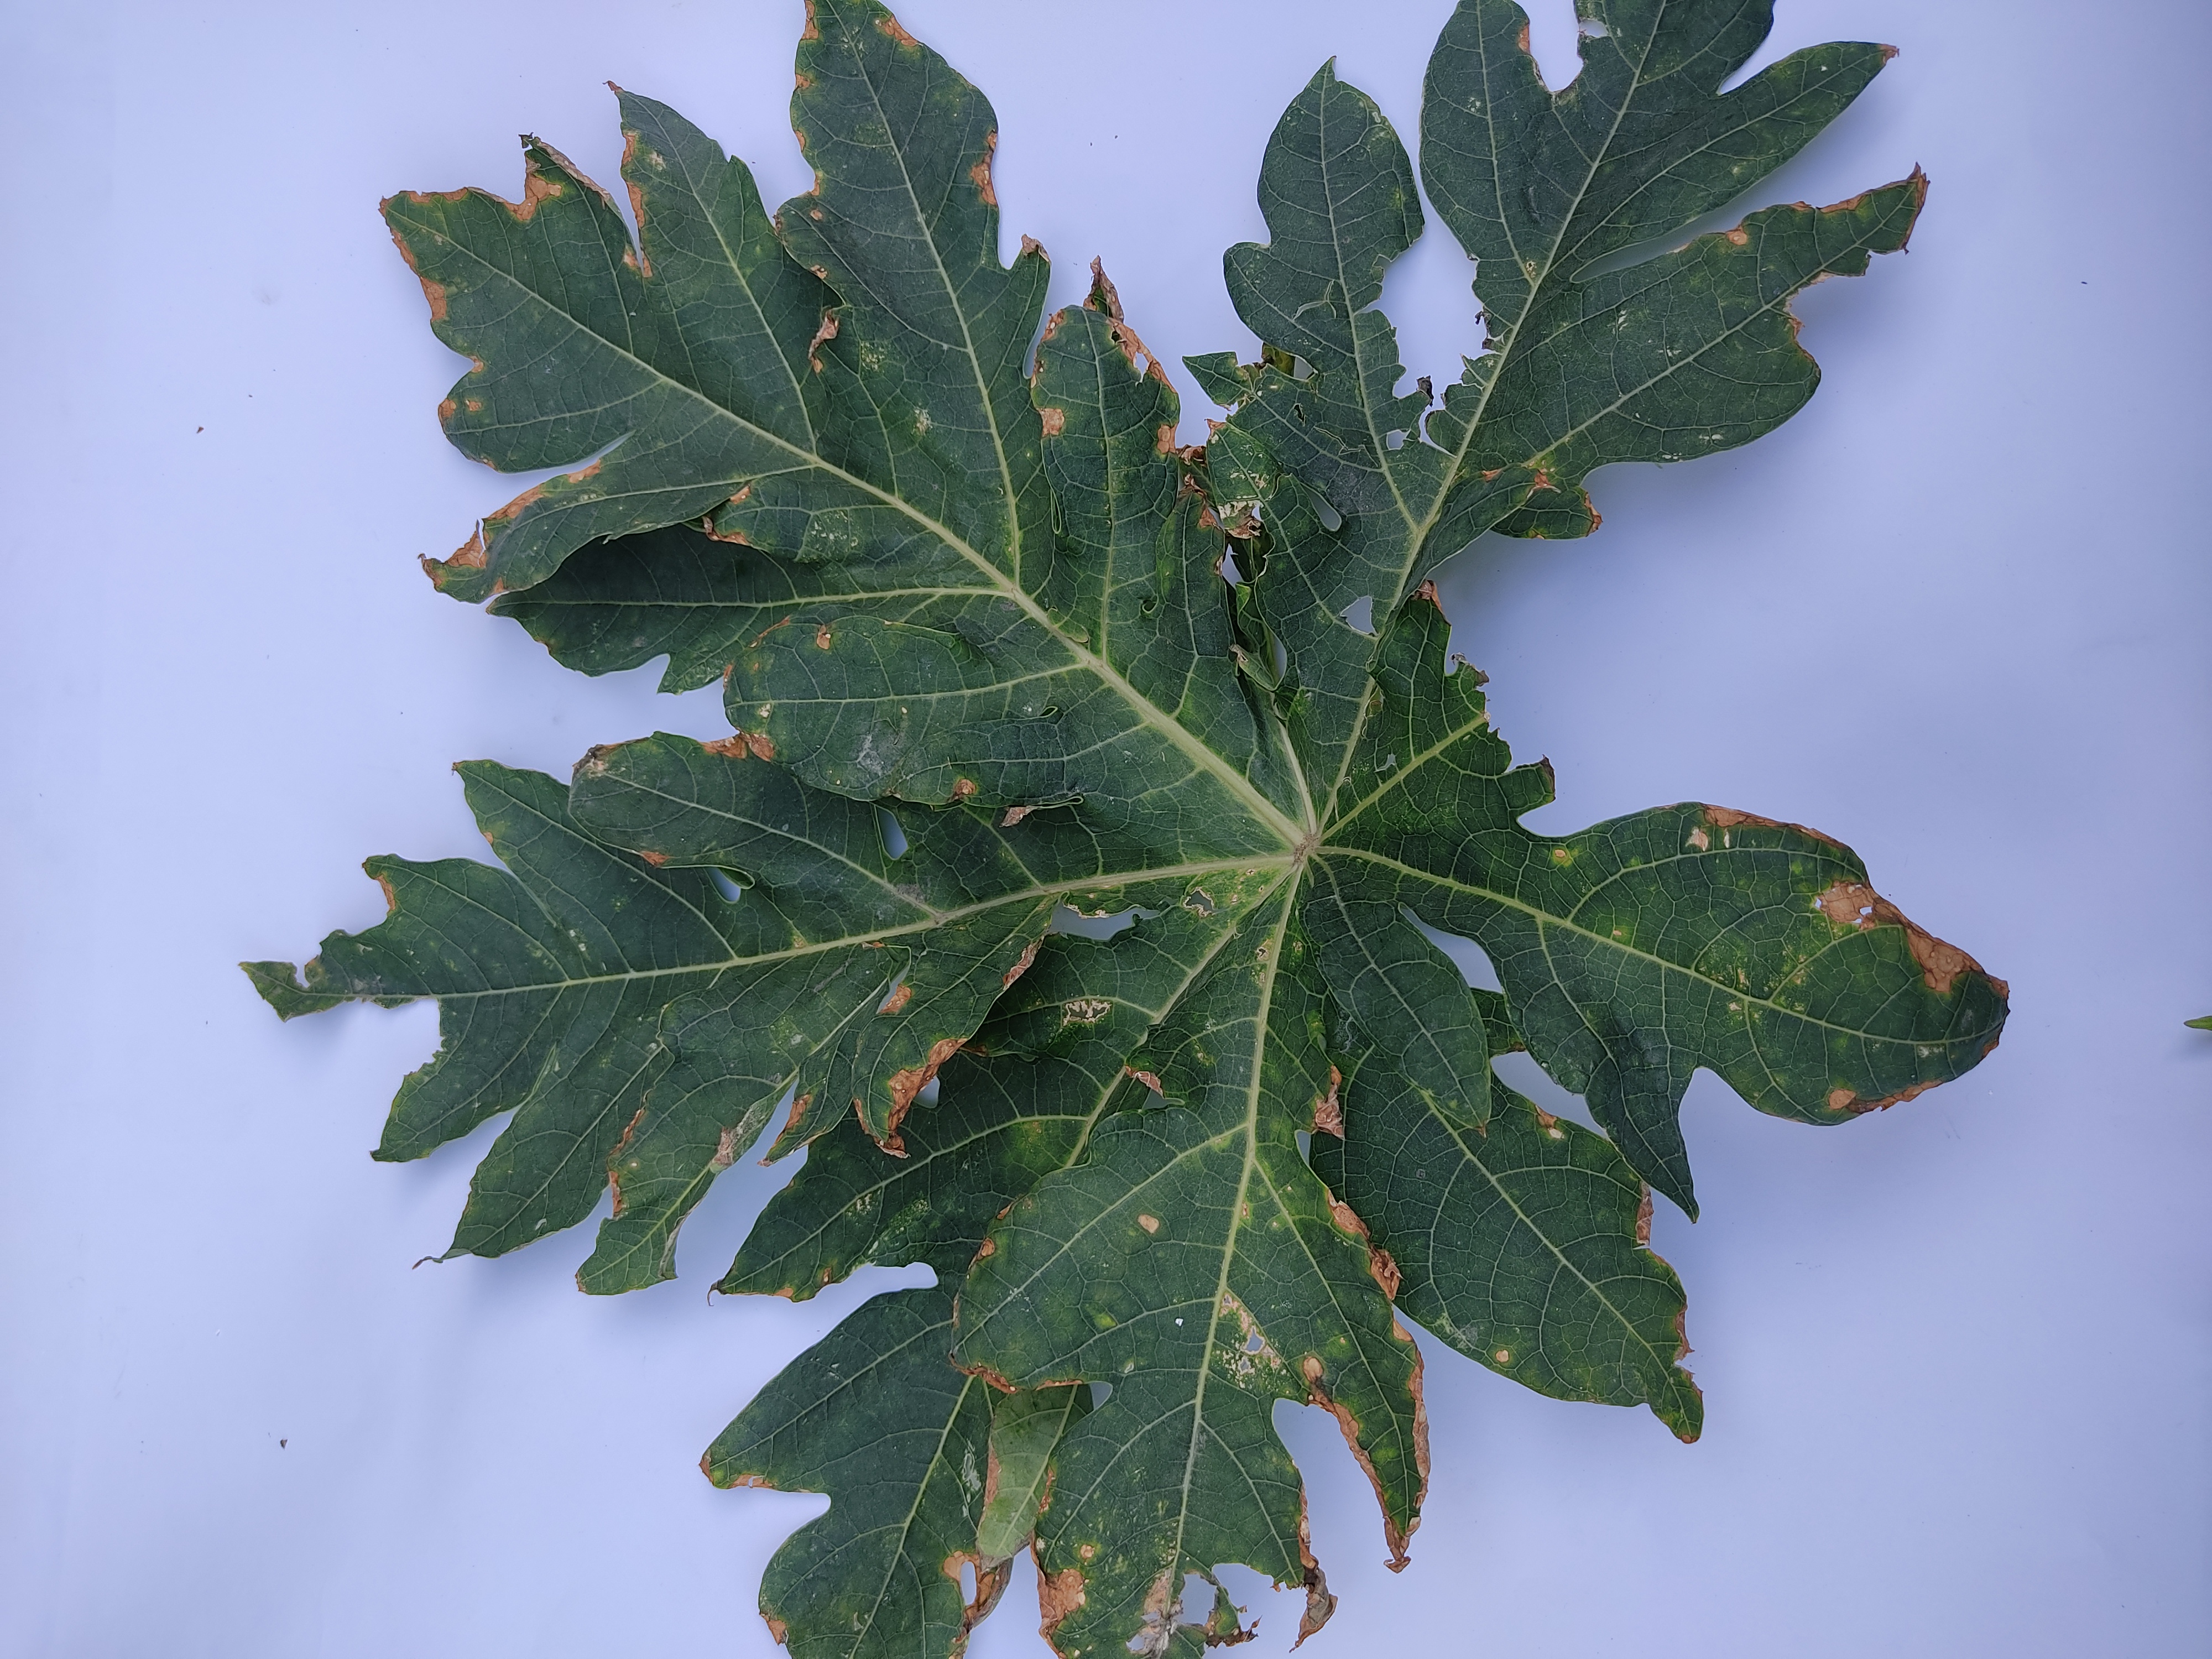
Label: Mite Disease